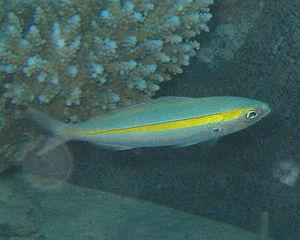
Fusilier à bande jaune (Pterocaesio chrysozona) en mer rouge près de Charm el-Cheikh
Pterocaesio chrysozona, communément appelé Fusilier à bande jaune ou Caesio à ceinture d’or, est une espèce de poissons Perciformes de la famille des Caesionidae.
Les fusiliers sont une famille de poissons de l'ordre des Perciformes représentée par quatre genres et vingt espèces, essentiellement tropicales.
Pterocaesio est un genre de poissons appartenant à la famille des Caesionidae.